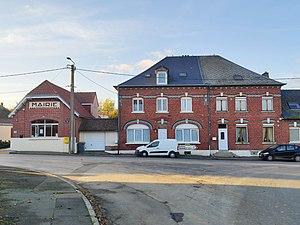
Douchy-lès-Ayette
Douchy-lès-Ayette est une commune française située dans le département du Pas-de-Calais en région Hauts-de-France.